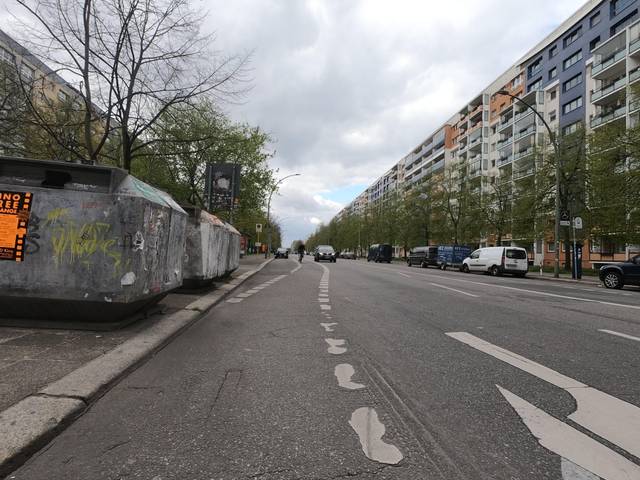
Region: Germany
Coordinates: 52.511, 13.416